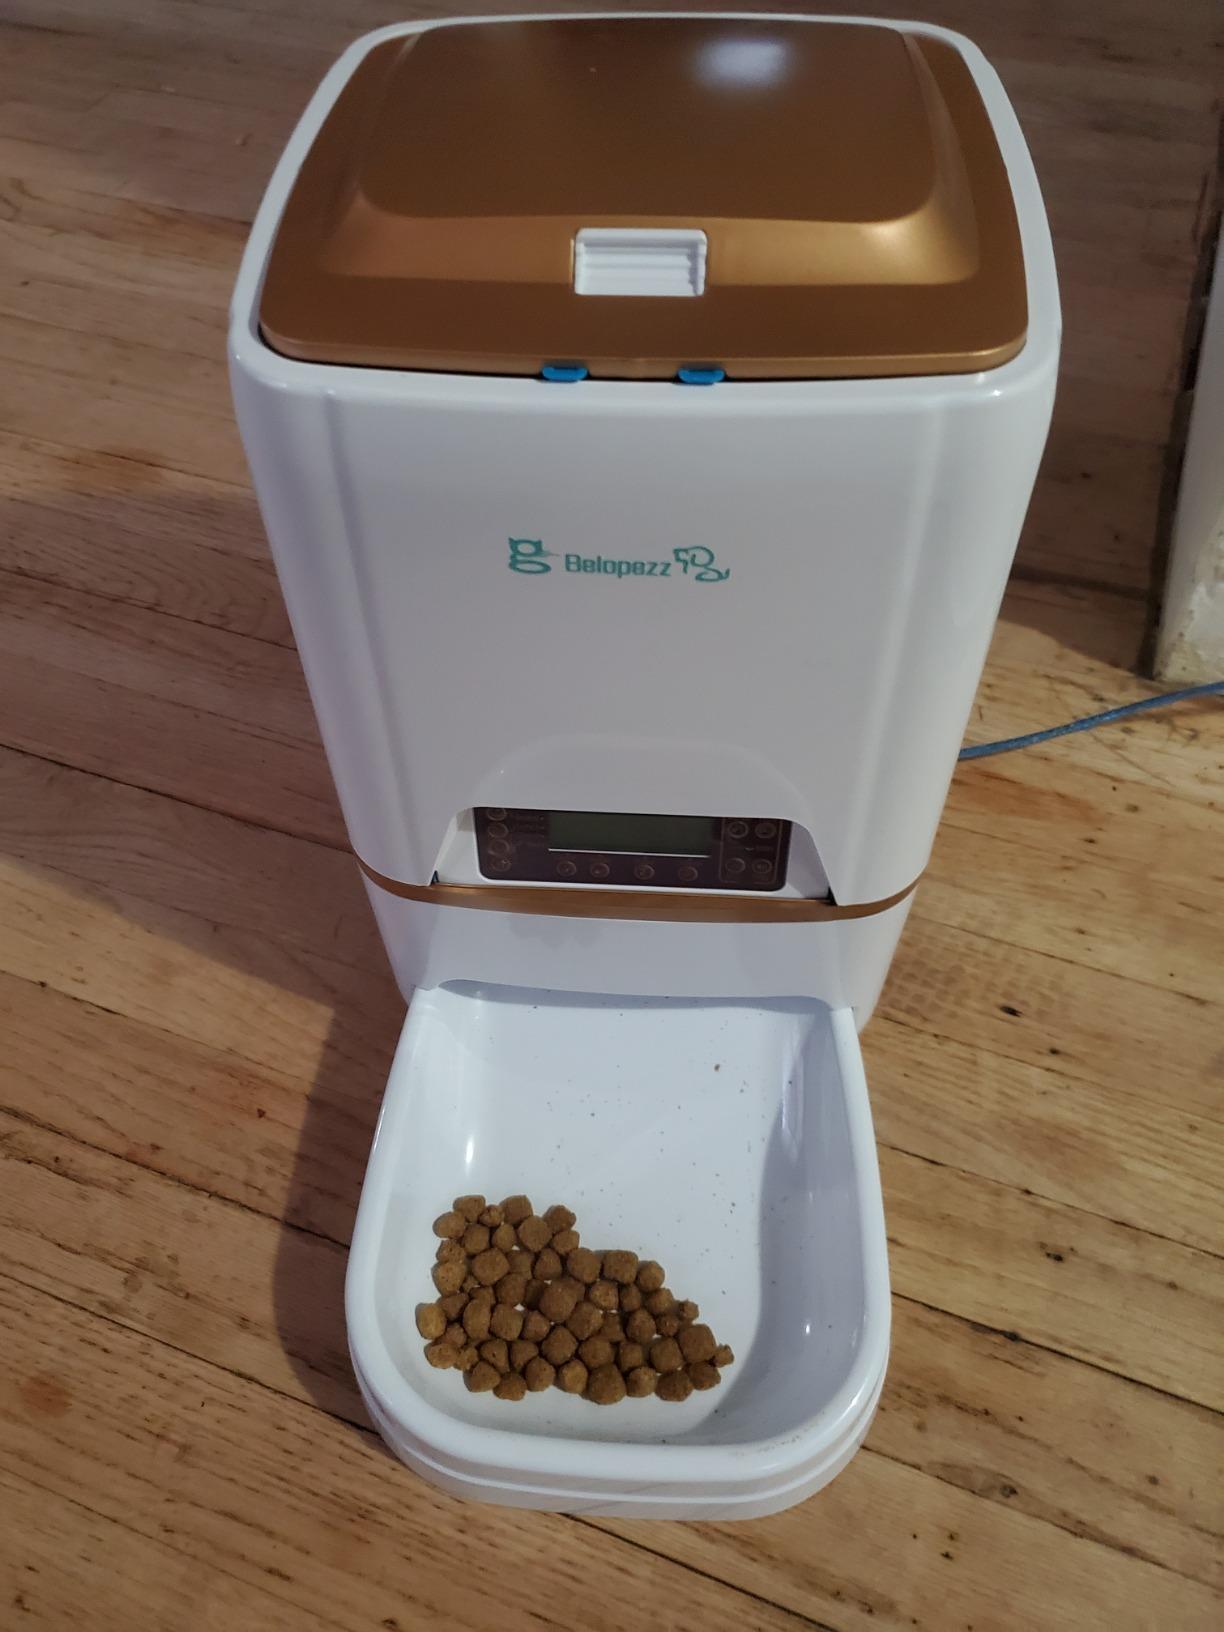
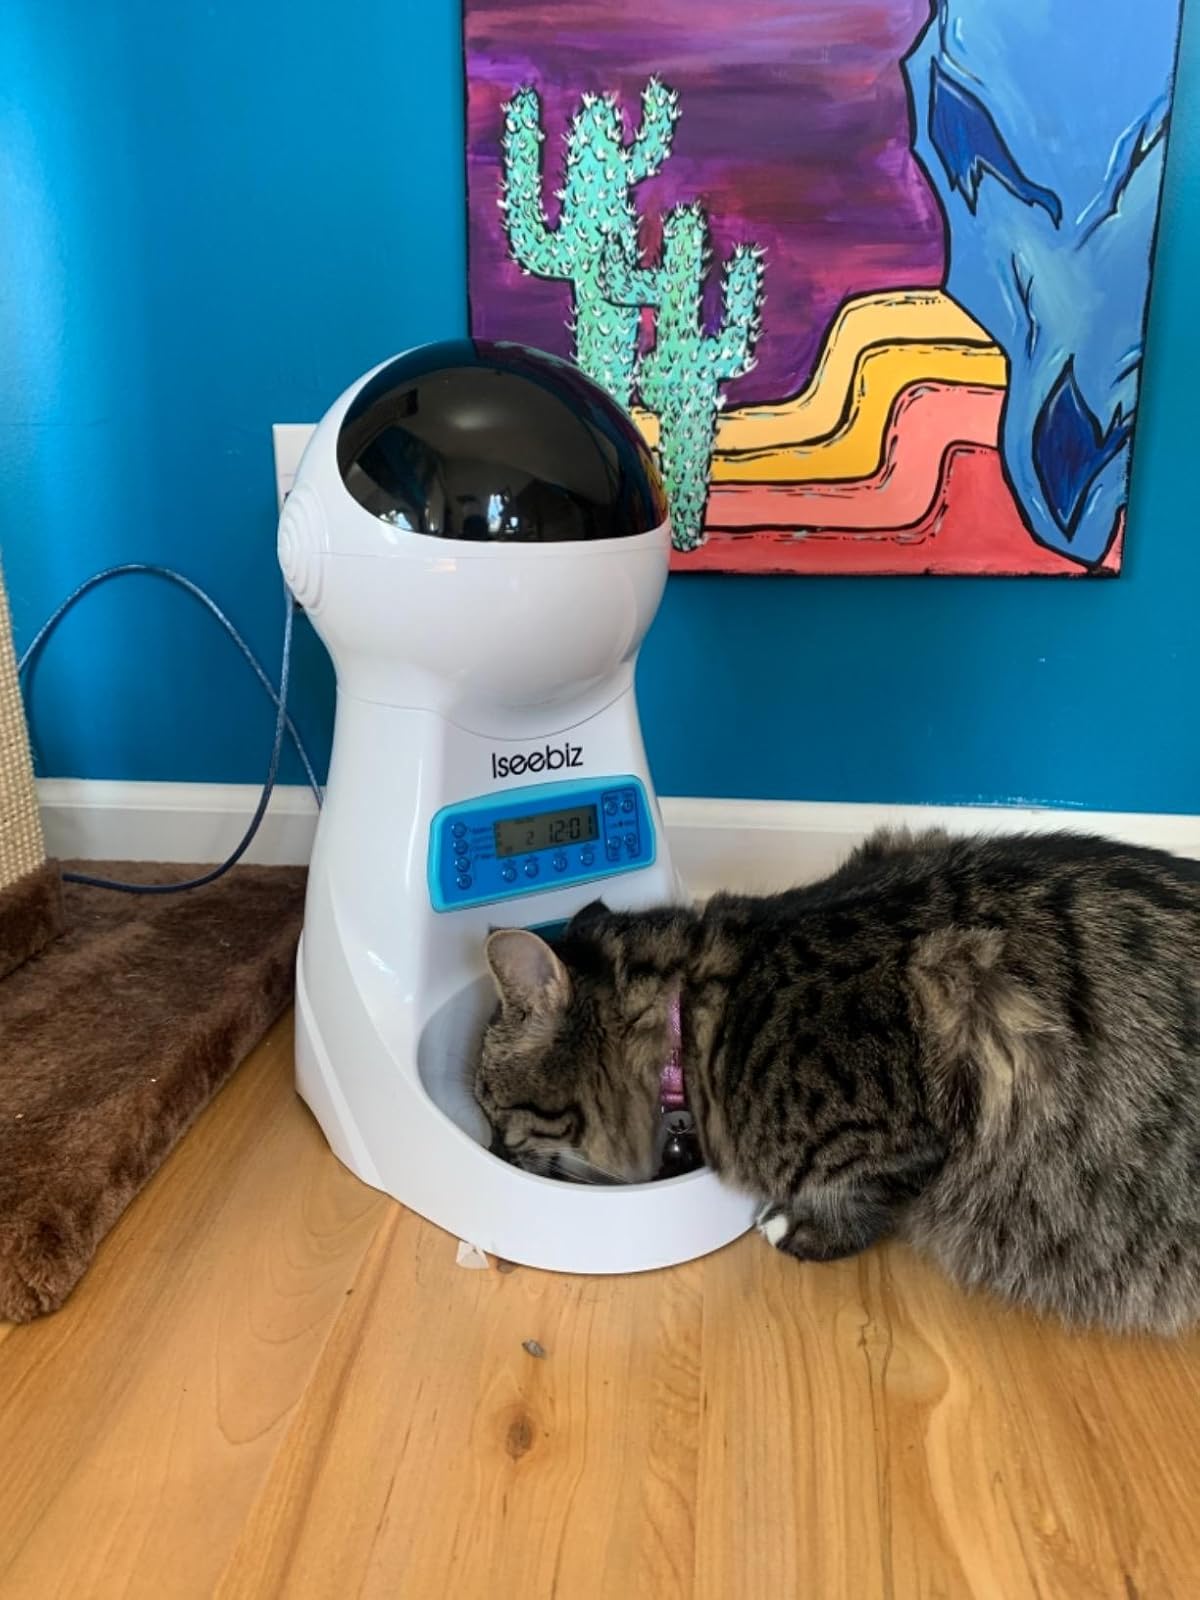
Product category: items_feeder
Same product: no